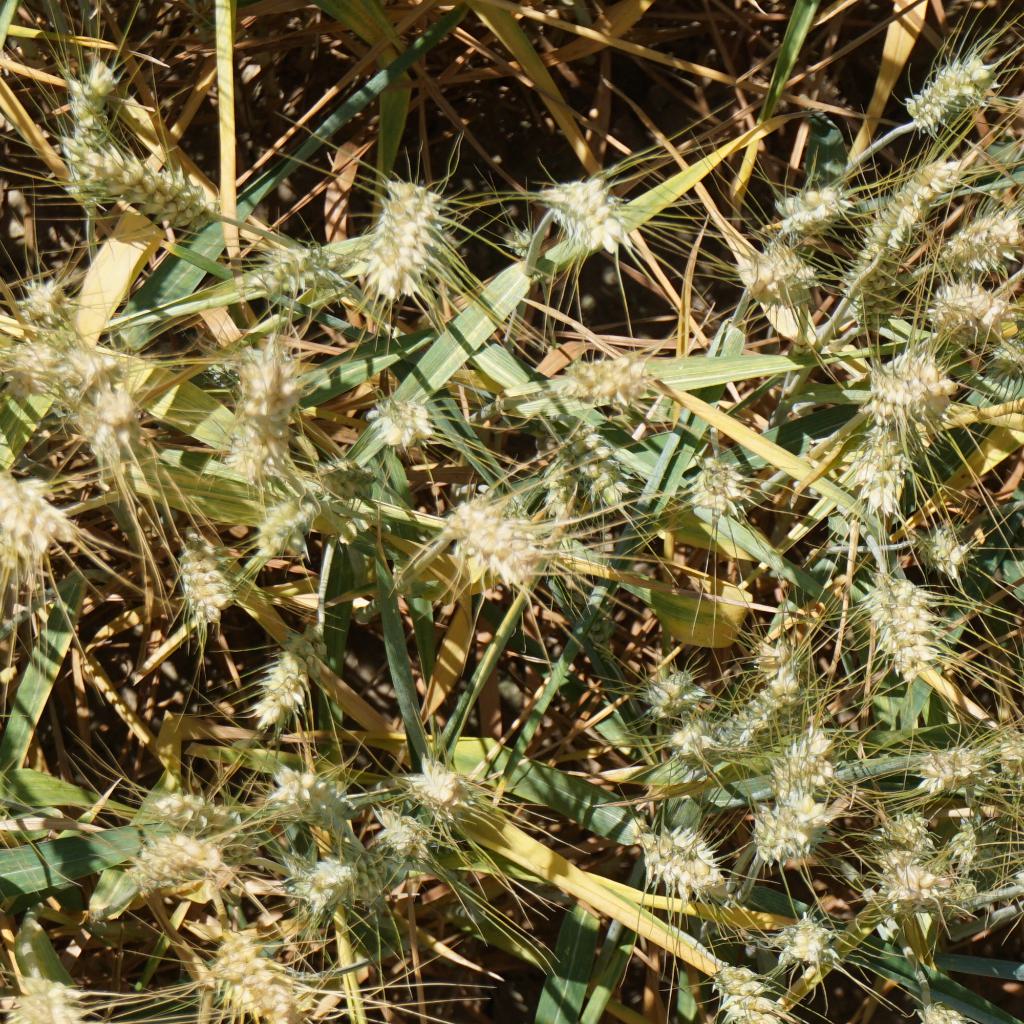
Country: France
Location: Gréoux
Wheat development stage: Filling - Ripening